Merlin

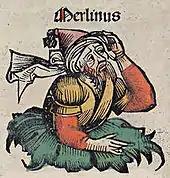
(Merlin) in the "Nuremberg Chronicle" (1493)

The name Merlin is derived from the Welsh name of the legendary bard that Geoffrey of Monmouth Latinised to in his works. Medievalist Gaston Paris suggests that Geoffrey chose the form rather than the expected "*Merdinus" to avoid a resemblance to the Anglo-Norman word (from Latin ) for feces. 'Merlin' may also be an adjective, in which case he should be called "The Merlin", from the French meaning blackbird. According to Martin Aurell, the Latin form "Merlinus" is a euphony of the Welsh form "Myrddin" to bring him closer to the blackbird (Latin "merula") into which he could metamorphose through his shamanic powers, as was notably the case for Merlin's Irish counterpart.